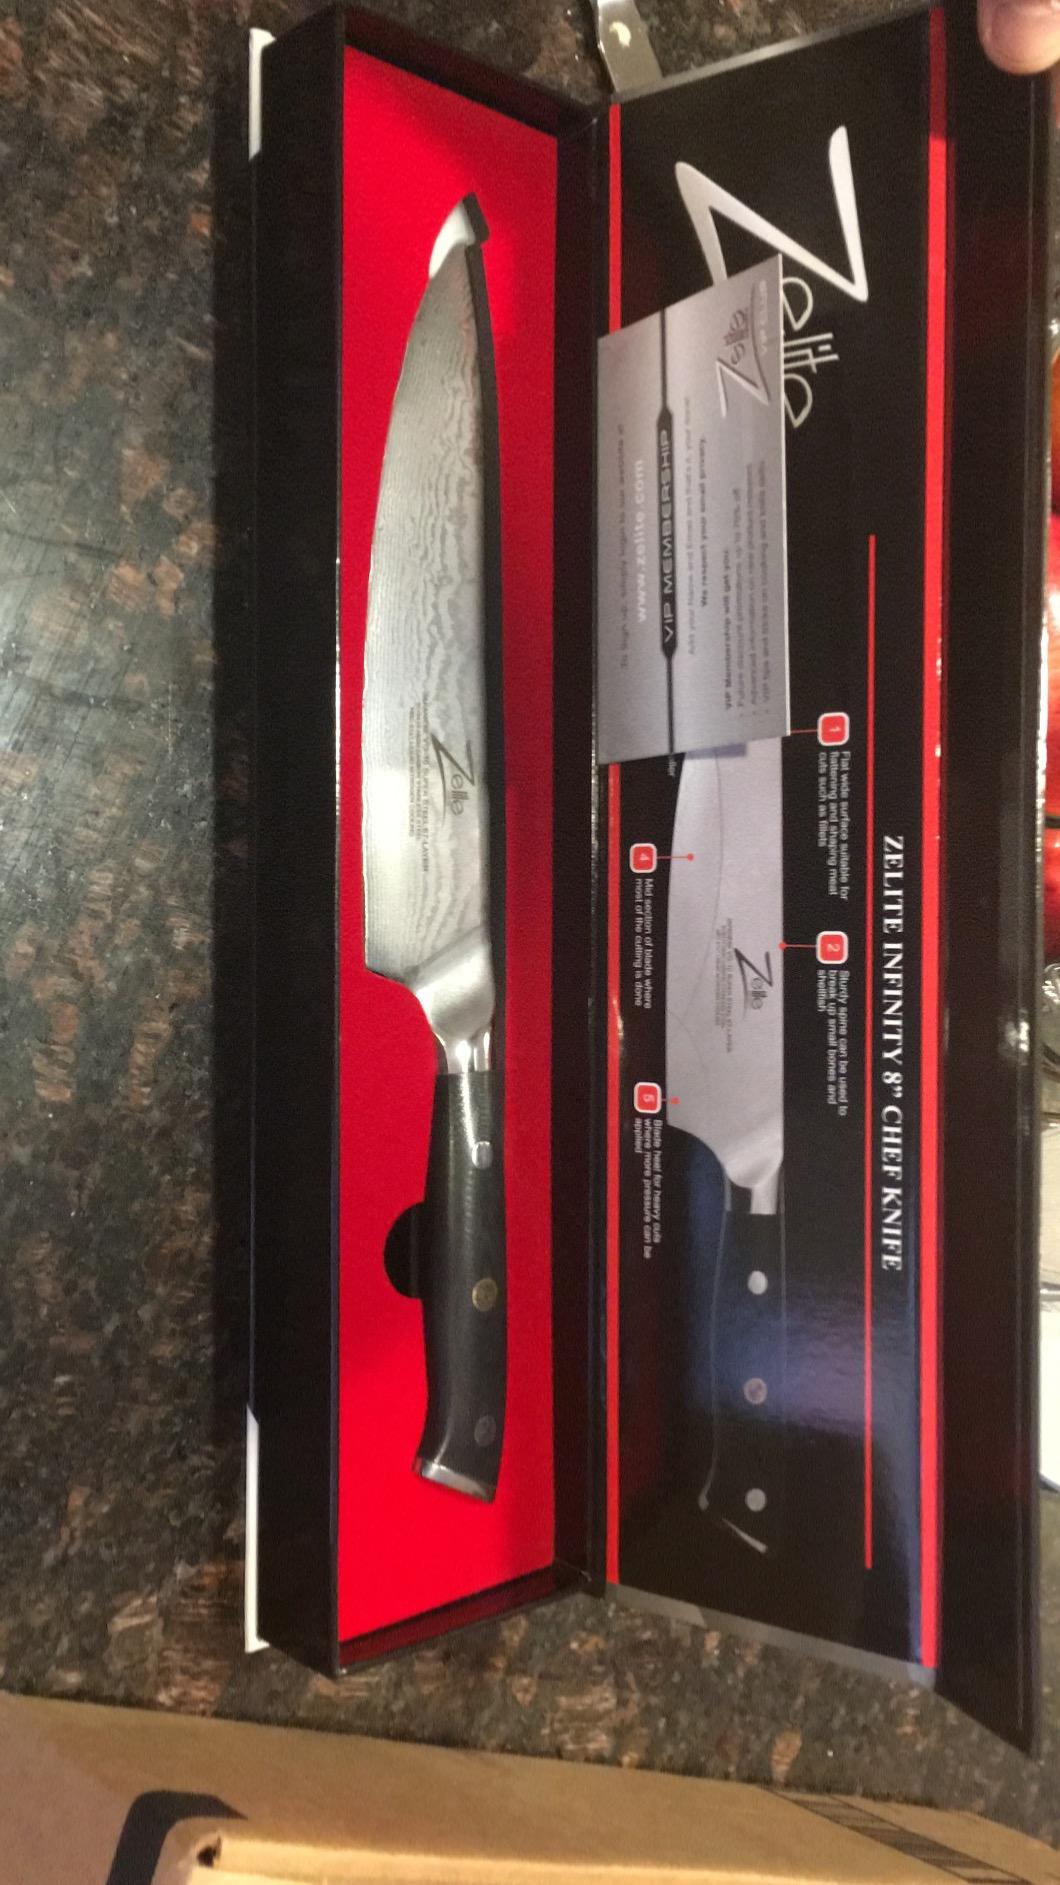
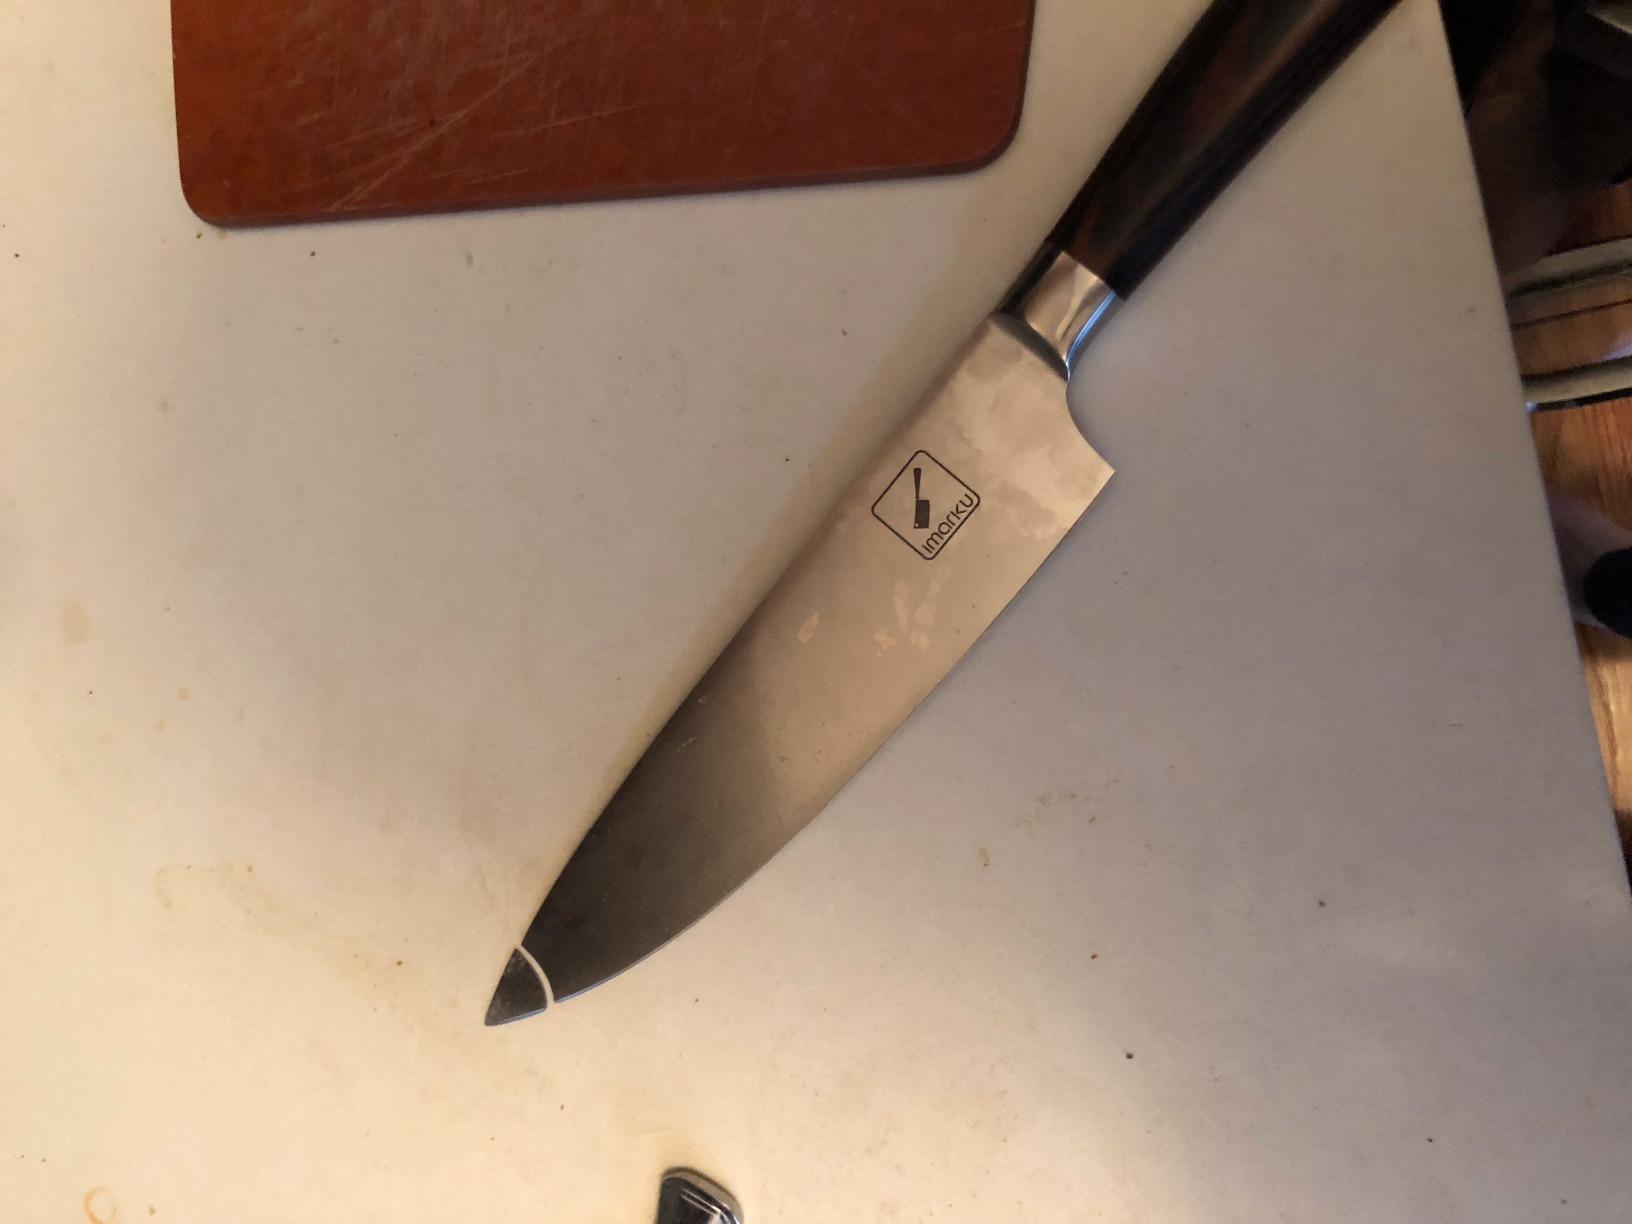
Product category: items_knife
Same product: no